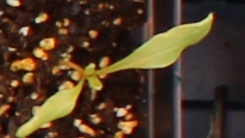
Label: Sugar beet